El Vez

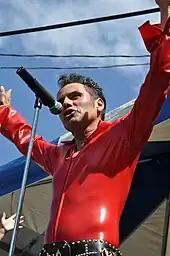
El Vez performing in Seattle in 2009, wearing a tight-fitting Elvis-inspired jumpsuit

Lopez cites a wide variety of musical influences including Elvis Presley, David Bowie, the San Diego rock band Rocket from the Crypt, and the Make-Up, a post-punk band from Washington, D.C. who mixed garage rock and gospel music. He considers his El Vez persona to be an "Elvis interpreter" and "cultural ambassador" rather than strictly an Elvis impersonator. He creates all the arrangements for his El Vez performances, which he describes as "all my musical history, and the little things that meant something to me, or the sounds that I like." Reviewing a 1995 performance, journalist Neil Strauss described the music as "a whirlwind of pop quotations, full of references to the music of David Bowie, José Feliciano, Patsy Cline, and the punk bands the Stooges and Public Image Ltd."